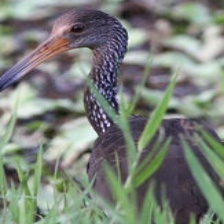
Species: LIMPKIN
Scientific name: ARAMUS GUARAUNA